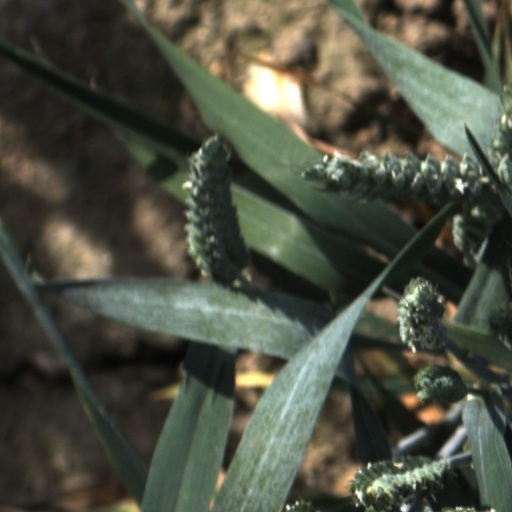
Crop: wheat